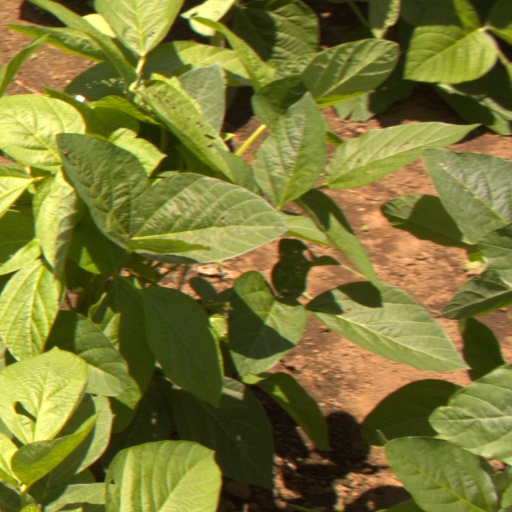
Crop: soybean